Æthelthryth

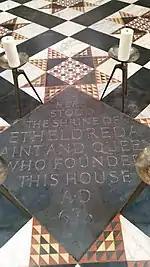
Site of shrine in Ely Cathedral

Etheldreda is remembered in the Church of England with a Lesser Festival on 17 October according to Book of Common Prayer tradition, and alternatively 23 June in the Common Worship calendar of Saints.